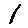
Label: 1